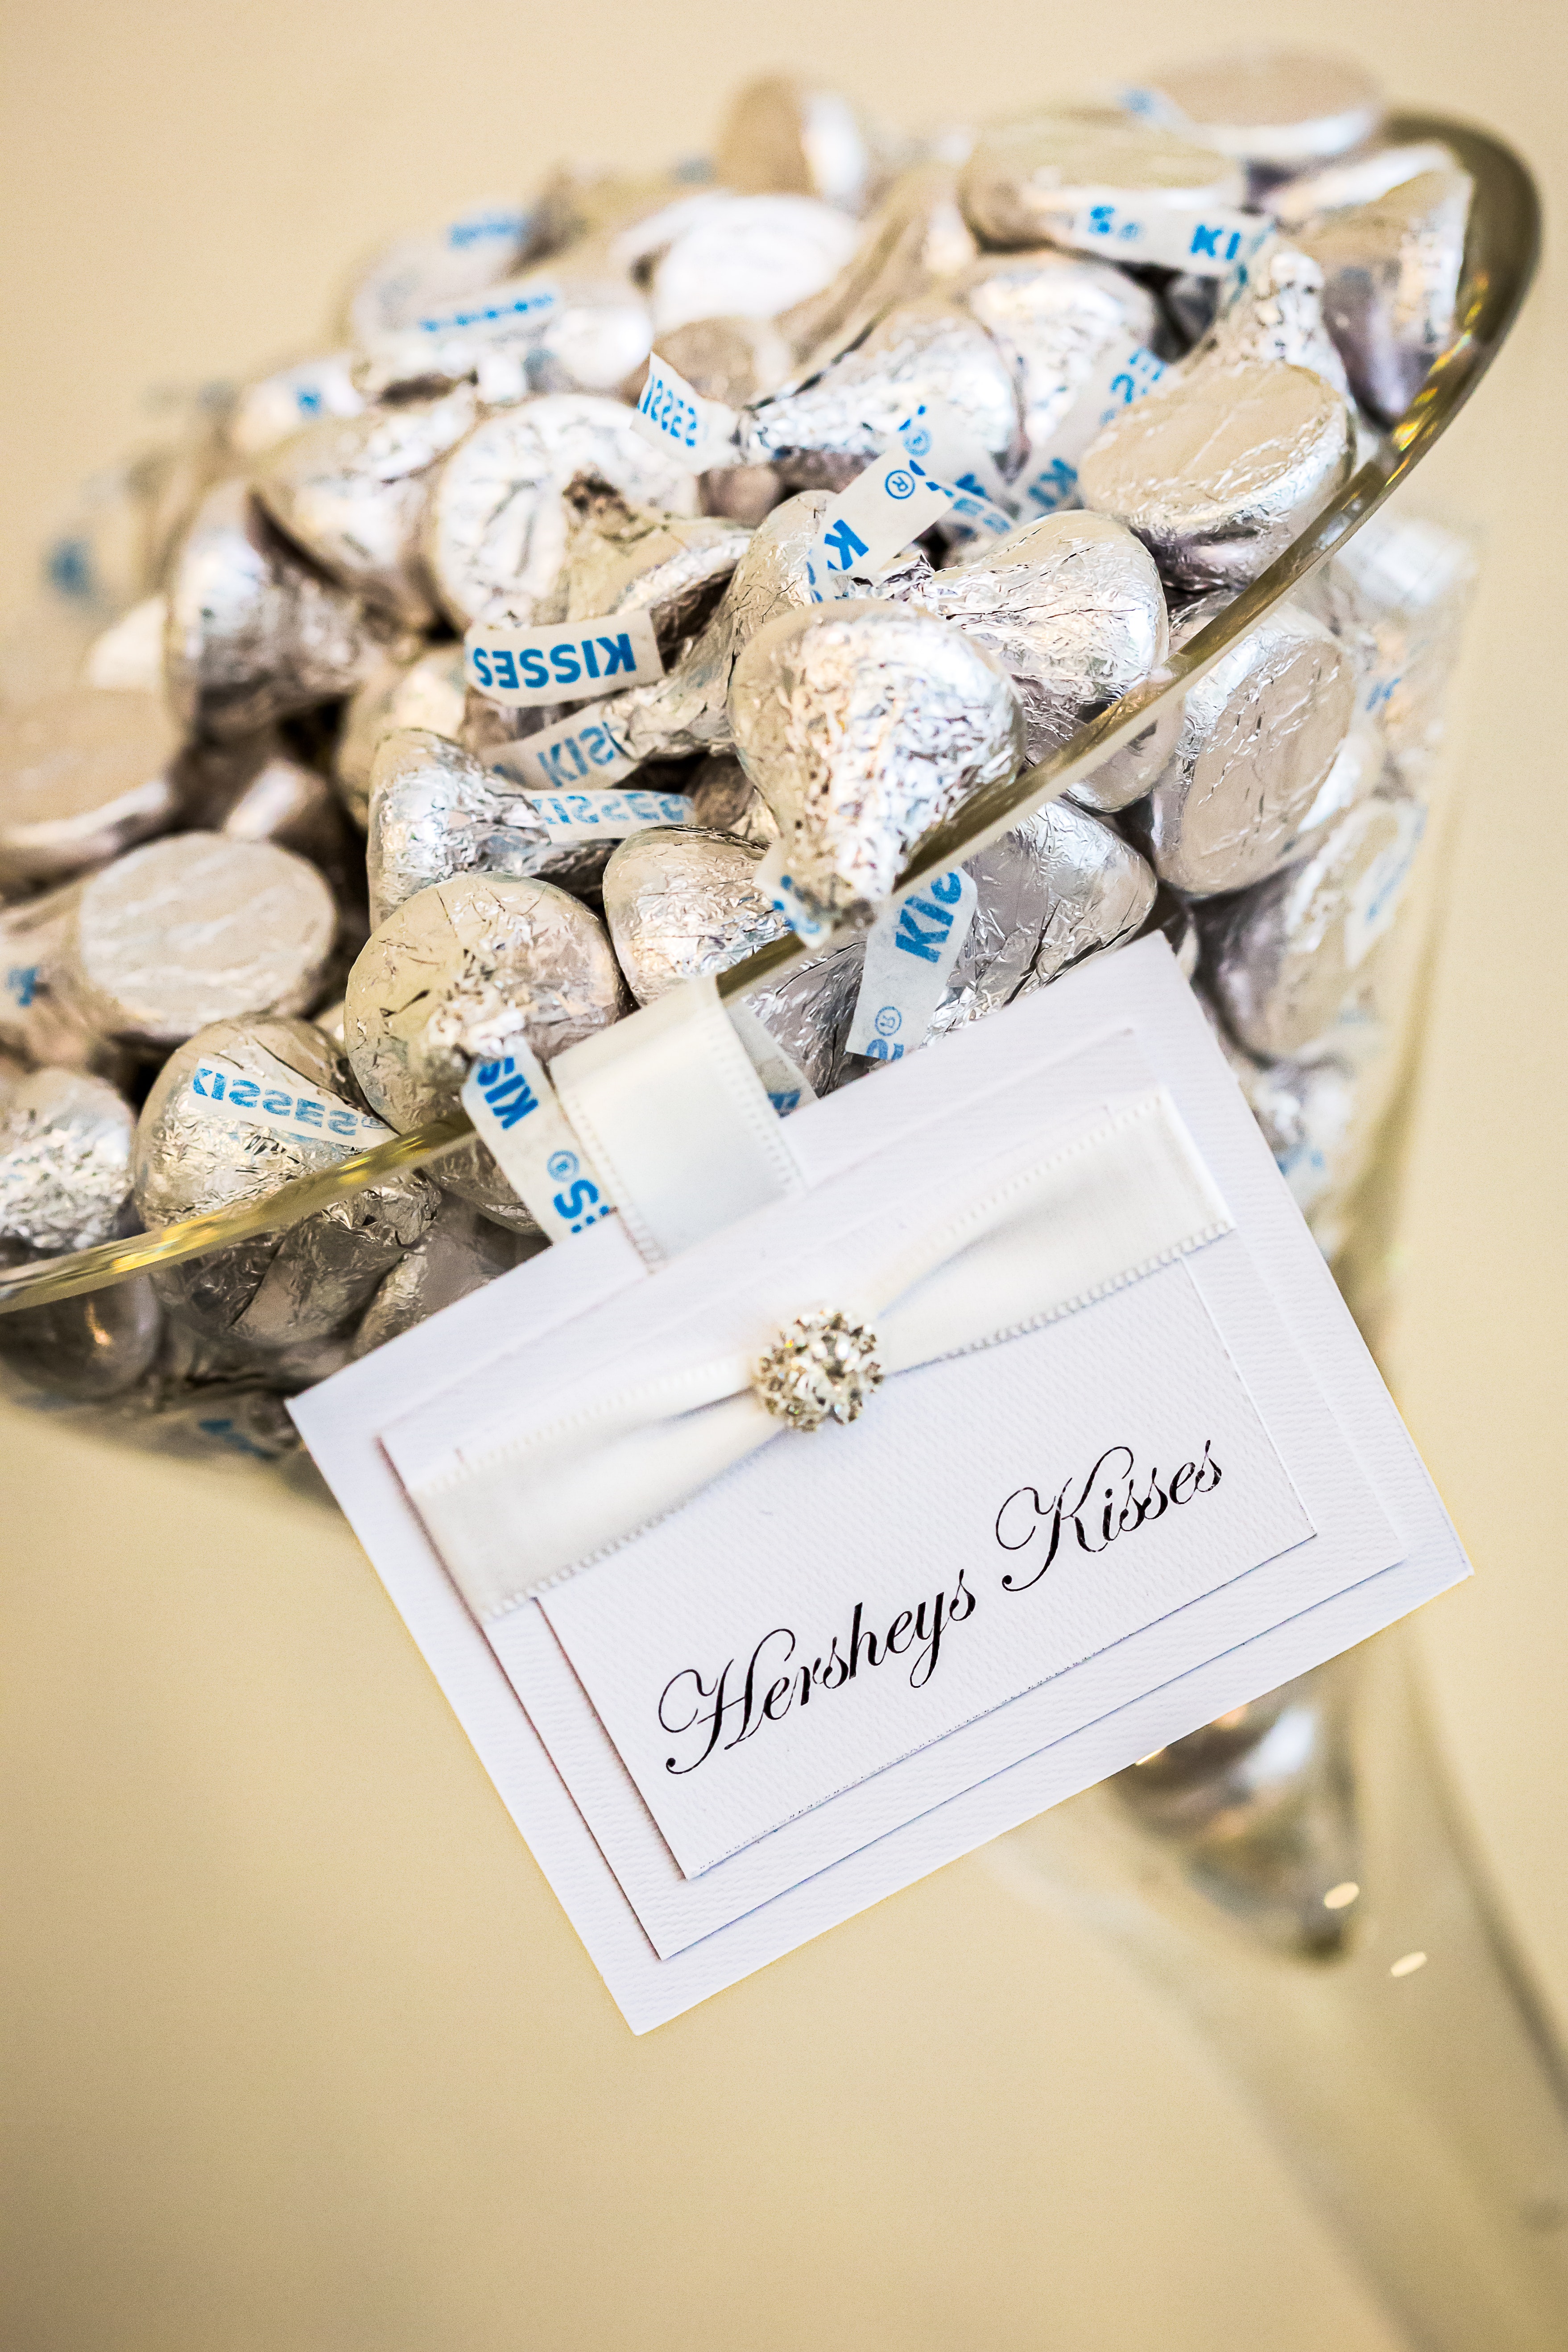
blue, party favor, wedding favors, party supply, Bake sale, food, silver, ceremony, snack, finger food, Ricciarelli, party